Théâtre des Cérémonies

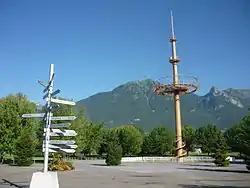
Central spire of the former Théâtre des Cérémonies (right), pictured in 2013.

Théâtre des Cérémonies was a temporary stadium in Albertville, France. Built to only host the opening and closing ceremonies for the 1992 Winter Olympics, the circular shape stadium was immediately disassembled following the games. The stadium held 35,000 and was built as a circus sphere. Part of the stadium was shipped to Barcelona and used during the 1992 Summer Olympics. During its existence, it was the largest such temporary structure ever built. The site is now a public and open park.